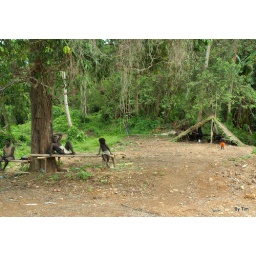
This is where they live! A home in the shadow of the a cell phone tower